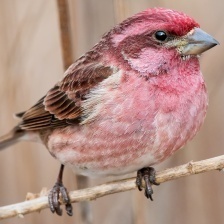
Species: PURPLE FINCH
Scientific name: HAEMORHOUS PURPUREUS
ImageNet parent category: house_finch